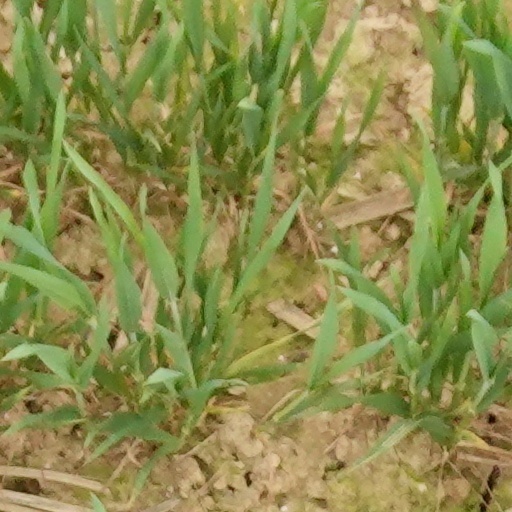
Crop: wheat